Mass (mass spectrometry)

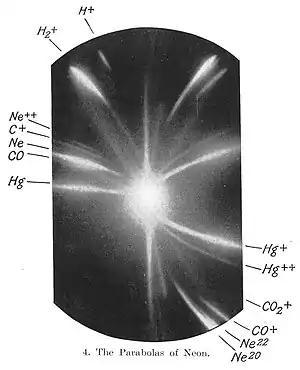
J. J. Thomson discovered the isotopes of neon using mass spectrometry.

The mass recorded by a mass spectrometer can refer to different physical quantities depending on the characteristics of the instrument and the manner in which the mass spectrum is displayed.